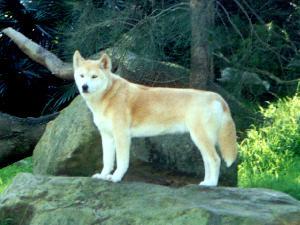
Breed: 217-n000079-dingo